Prescriptive analytics

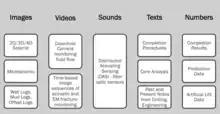
Examples of structured and unstructured data sets generated and by the oil and gas companies and their ecosystem of service providers that can be analyzed together using Prescriptive Analytics software

With the value of the end product determined by global commodity economics, the basis of competition for operators in upstream E&P is the ability to effectively deploy capital to locate and extract resources more efficiently, effectively, predictably, and safely than their peers. In unconventional resource plays, operational efficiency and effectiveness is diminished by reservoir inconsistencies, and decision-making impaired by high degrees of uncertainty. These challenges manifest themselves in the form of low recovery factors and wide performance variations.